Transport in Greece

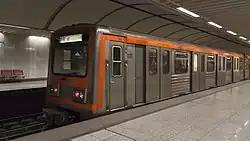
Athens Metro Train (1st Generation)

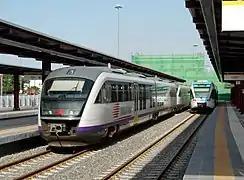
Proastiakos commuter rail

Cities with a commuter rail network (Proastiakos):